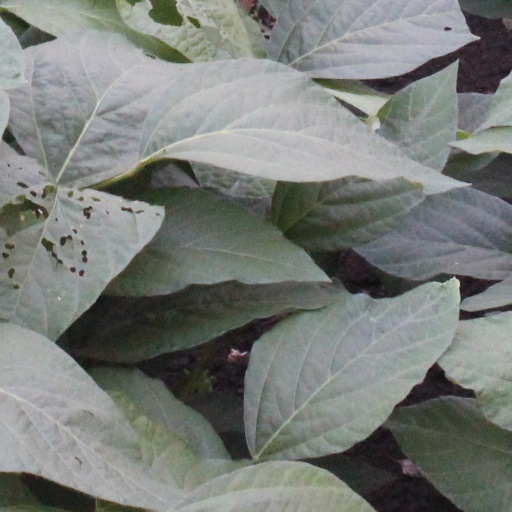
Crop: soybean